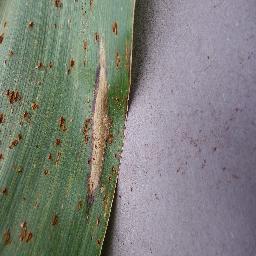
Label: Corn_(Maize)___Northern_Leaf_Blight